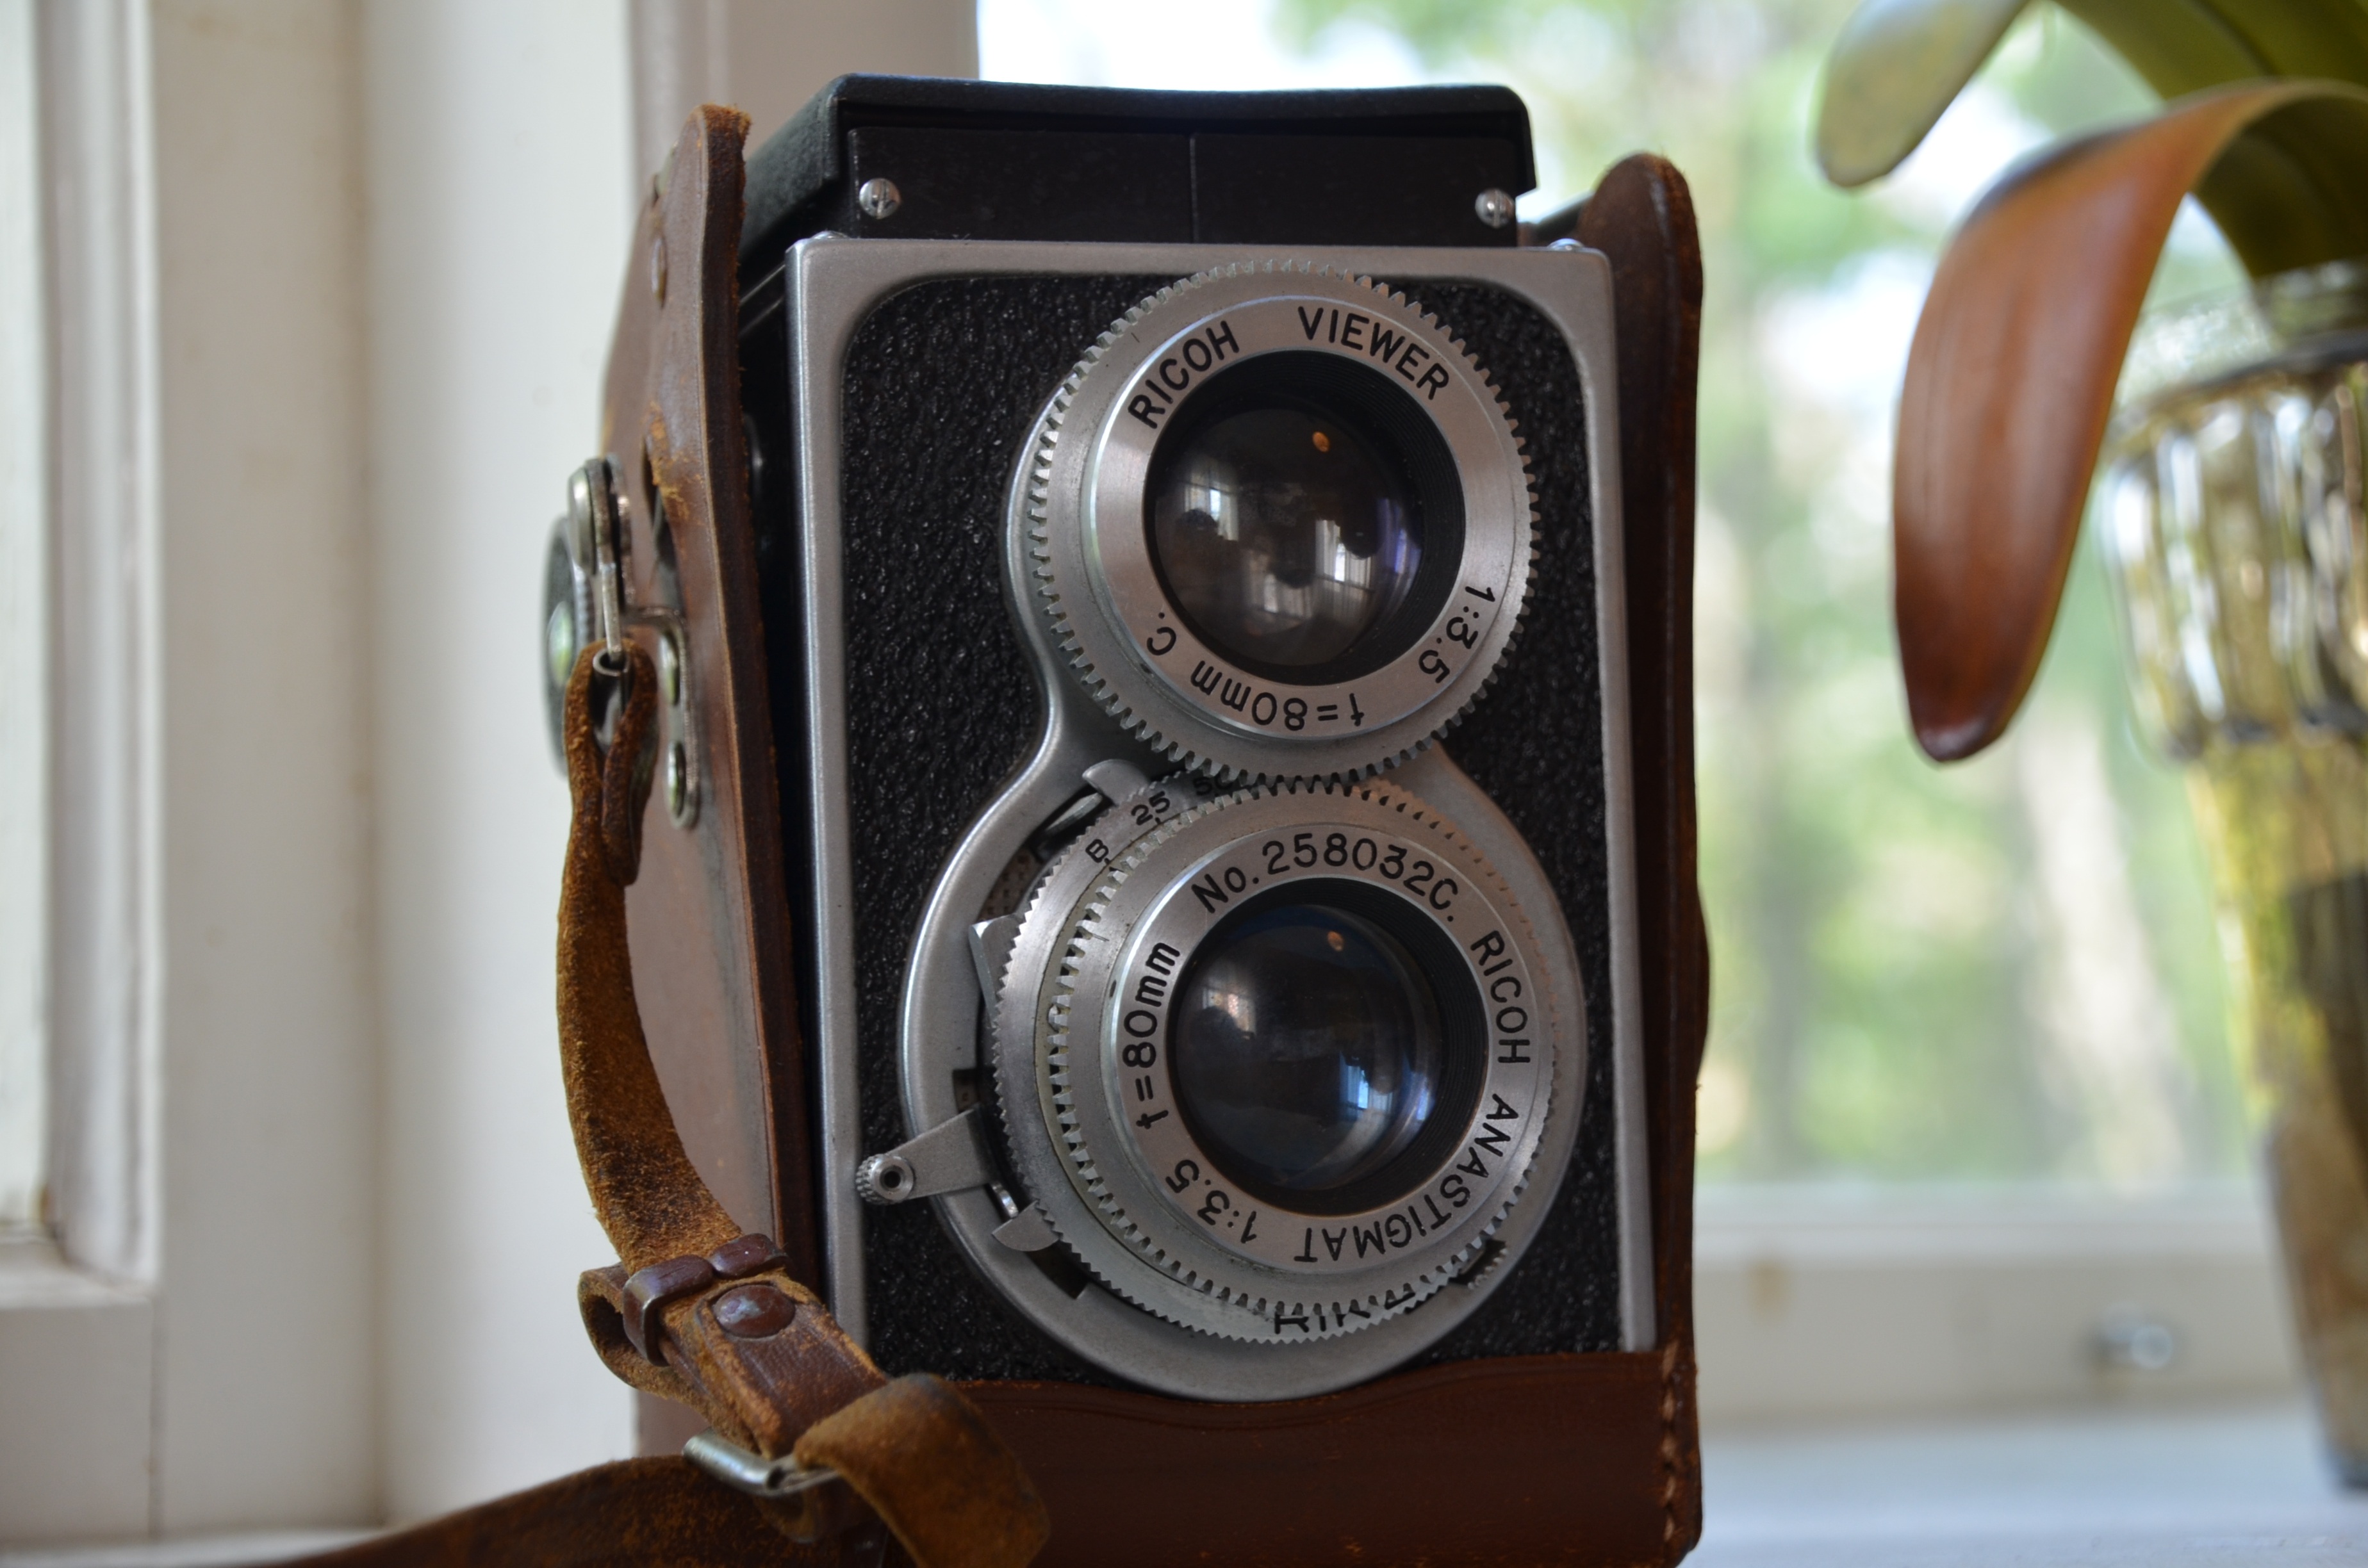
camera, photography, vintage, retro, old, photo, closeup, old camera, hipster, reflex camera, digital camera, camera lens, technical, develop, digital slr, single lens reflex camera, cameras optics, mirrorless interchangeable lens camera, the 20th century